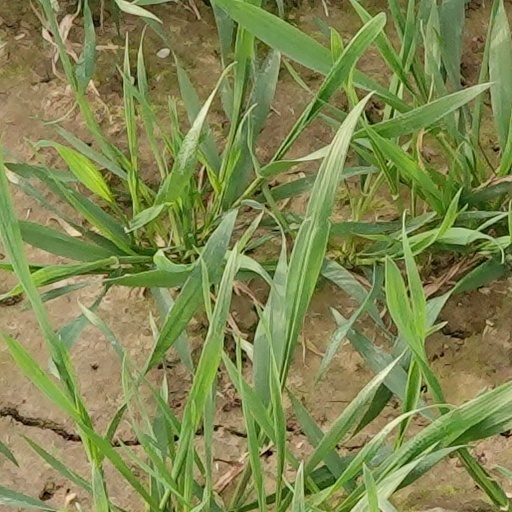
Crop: wheat